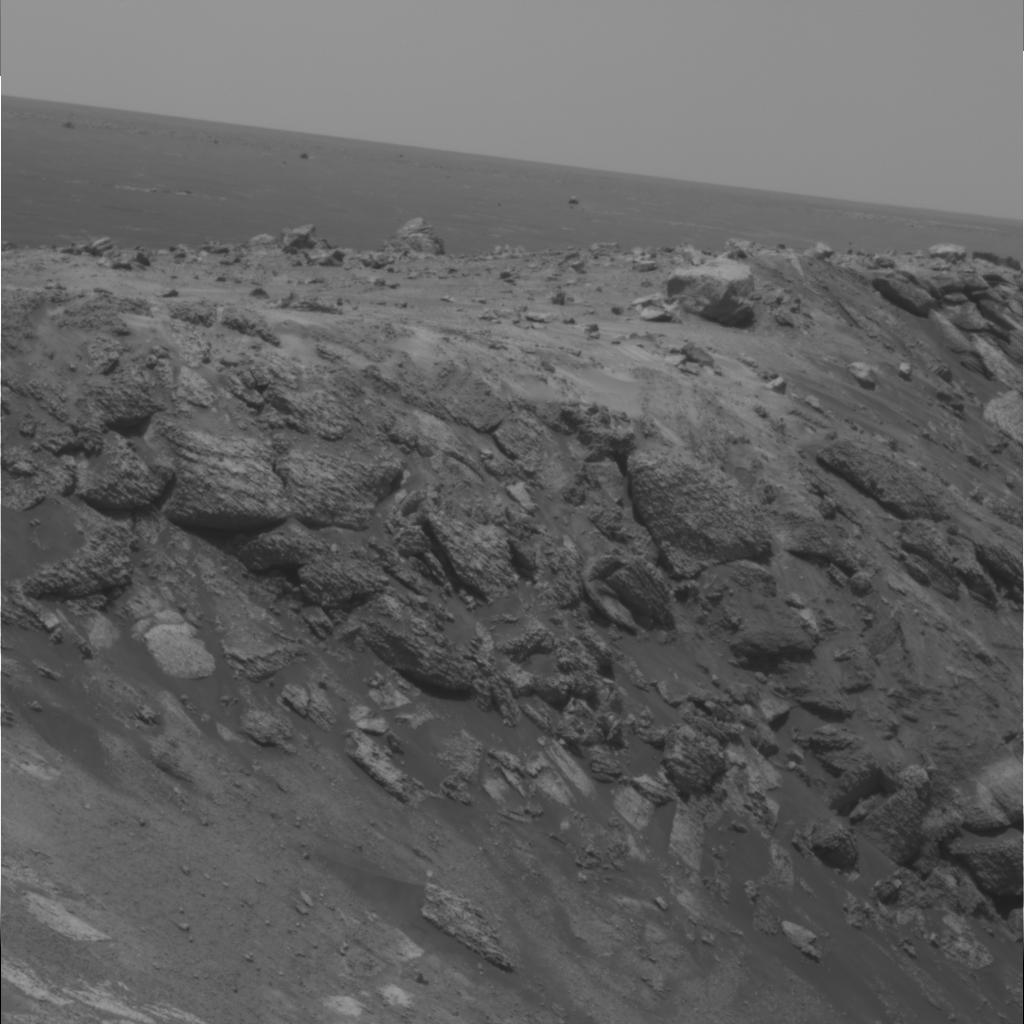
Surface features visible: Rock Outcrops, Rocks (Misc), Rock (Round Features), Soil, Distant Vista, Sky